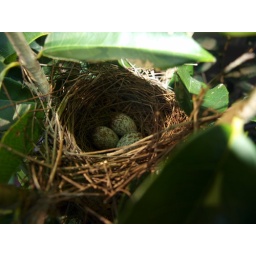
In our tea olive tree by the house